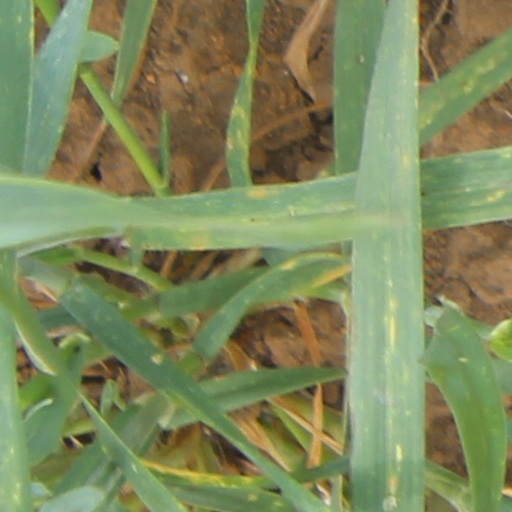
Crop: wheat